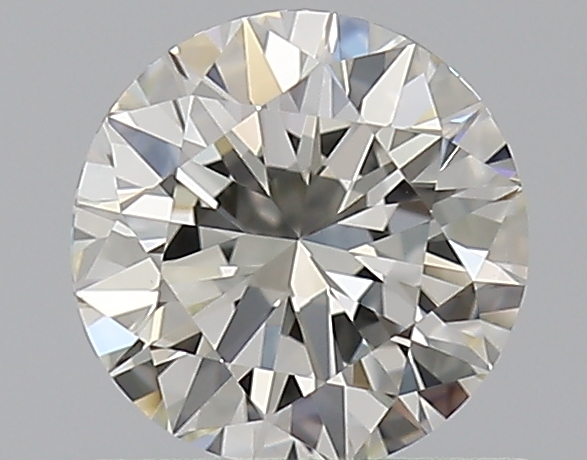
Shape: round
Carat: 0.71
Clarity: VS1
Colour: J
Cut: VG
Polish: EX
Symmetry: VG
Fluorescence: N
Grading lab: GIA
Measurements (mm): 5.64 x 5.71 x 3.53